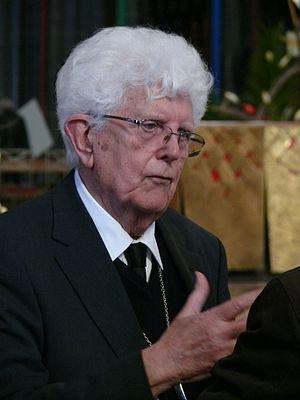
Mgr Jacques Noyer, ancien évêque d'Amiens, à Lille (Nord, France).
Jacques Noyer, né le 17 avril 1927 au Touquet-Paris-Plage dans le Pas-de-Calais et mort le 2 juin 2020 à Rang-du-Fliers, est un évêque catholique français, évêque émérite d'Amiens.
La liste des évêques d'Amiens établit la succession des évêques sur le siège épiscopal d'Amiens depuis le IIIᵉ siècle mais, c'est au IVᵉ siècle que l'existence d'un évêque d'Amiens est historiquement attestée. Selon le moine bénédictin, Jacques Dubois, historien de l’Église, la liste épiscopale transmise par Robert de Torigni comporte des erreurs et des oublis. Les cinq évêques classés en tête le sont parce qu'ils ont été reconnus comme saints par l’Église mais leurs légendes ont été composés seulement au IXᵉ siècle et leurs noms n'apparaissent qu'à la fin du VIIIᵉ siècle. De plus, des incohérences chronologiques ont été relevées ainsi que des oublis.